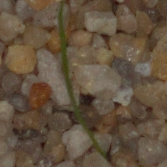
Label: loose_silkybent